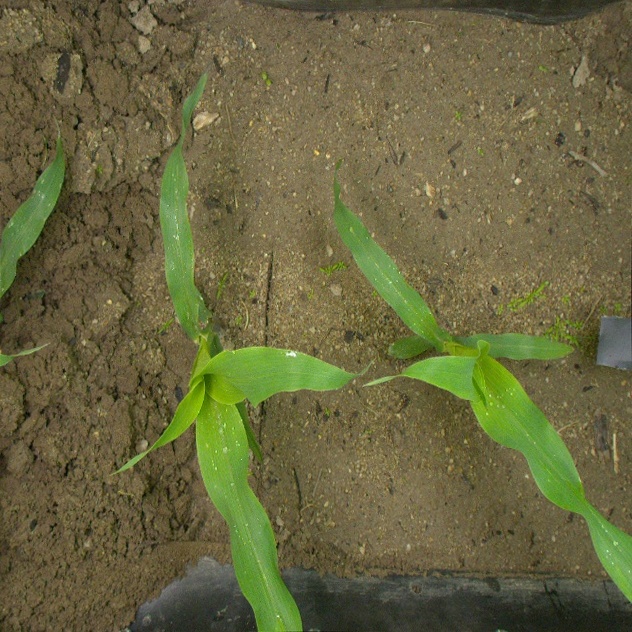
Crop: maize
Objects: maize, maize, stem_maize, stem_maize, stem_maize